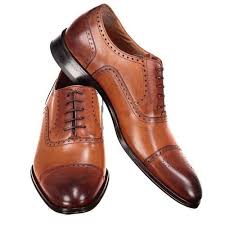
Label: Brogue